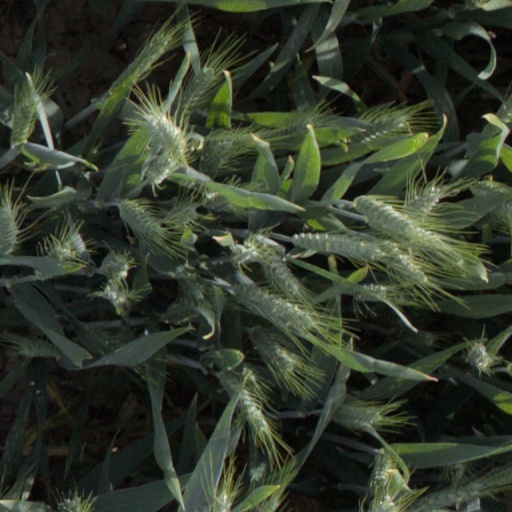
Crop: wheat